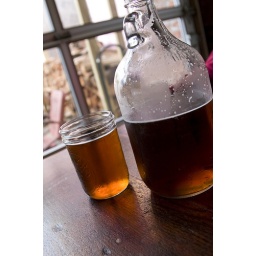
with large pizza purchase. in house or pickup only